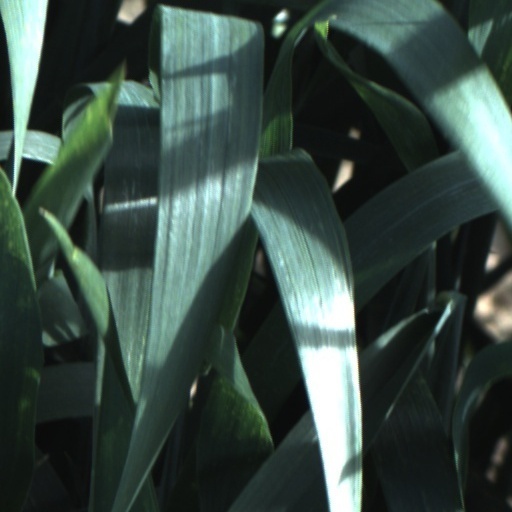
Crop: wheat